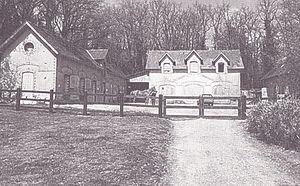
Le haras de la Chantrerie en 1990
L'École nationale vétérinaire de Nantes, créée par décret le 4 juillet 1979, était une grande école formant des docteurs vétérinaires, située à Nantes dans le quartier Nantes Erdre.